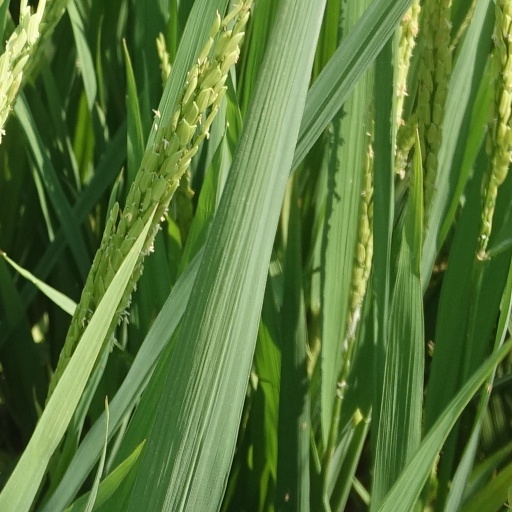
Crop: rice